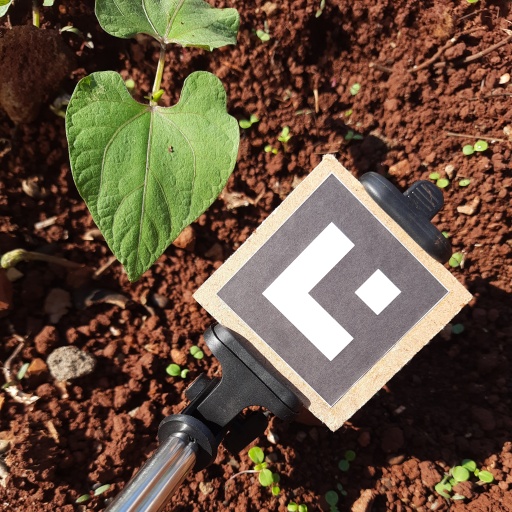
Observations: flat surface, no eating holes, with soild dust, under sunlight